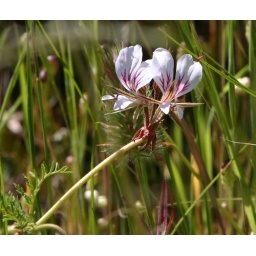
WIld flower on open ground near our house.